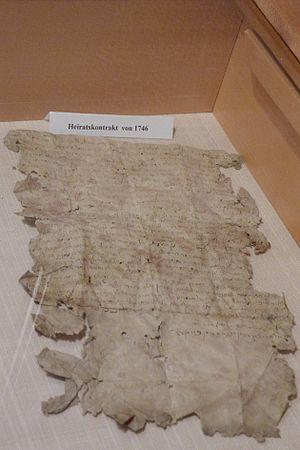
La ketouba est un contrat de mariage juif.